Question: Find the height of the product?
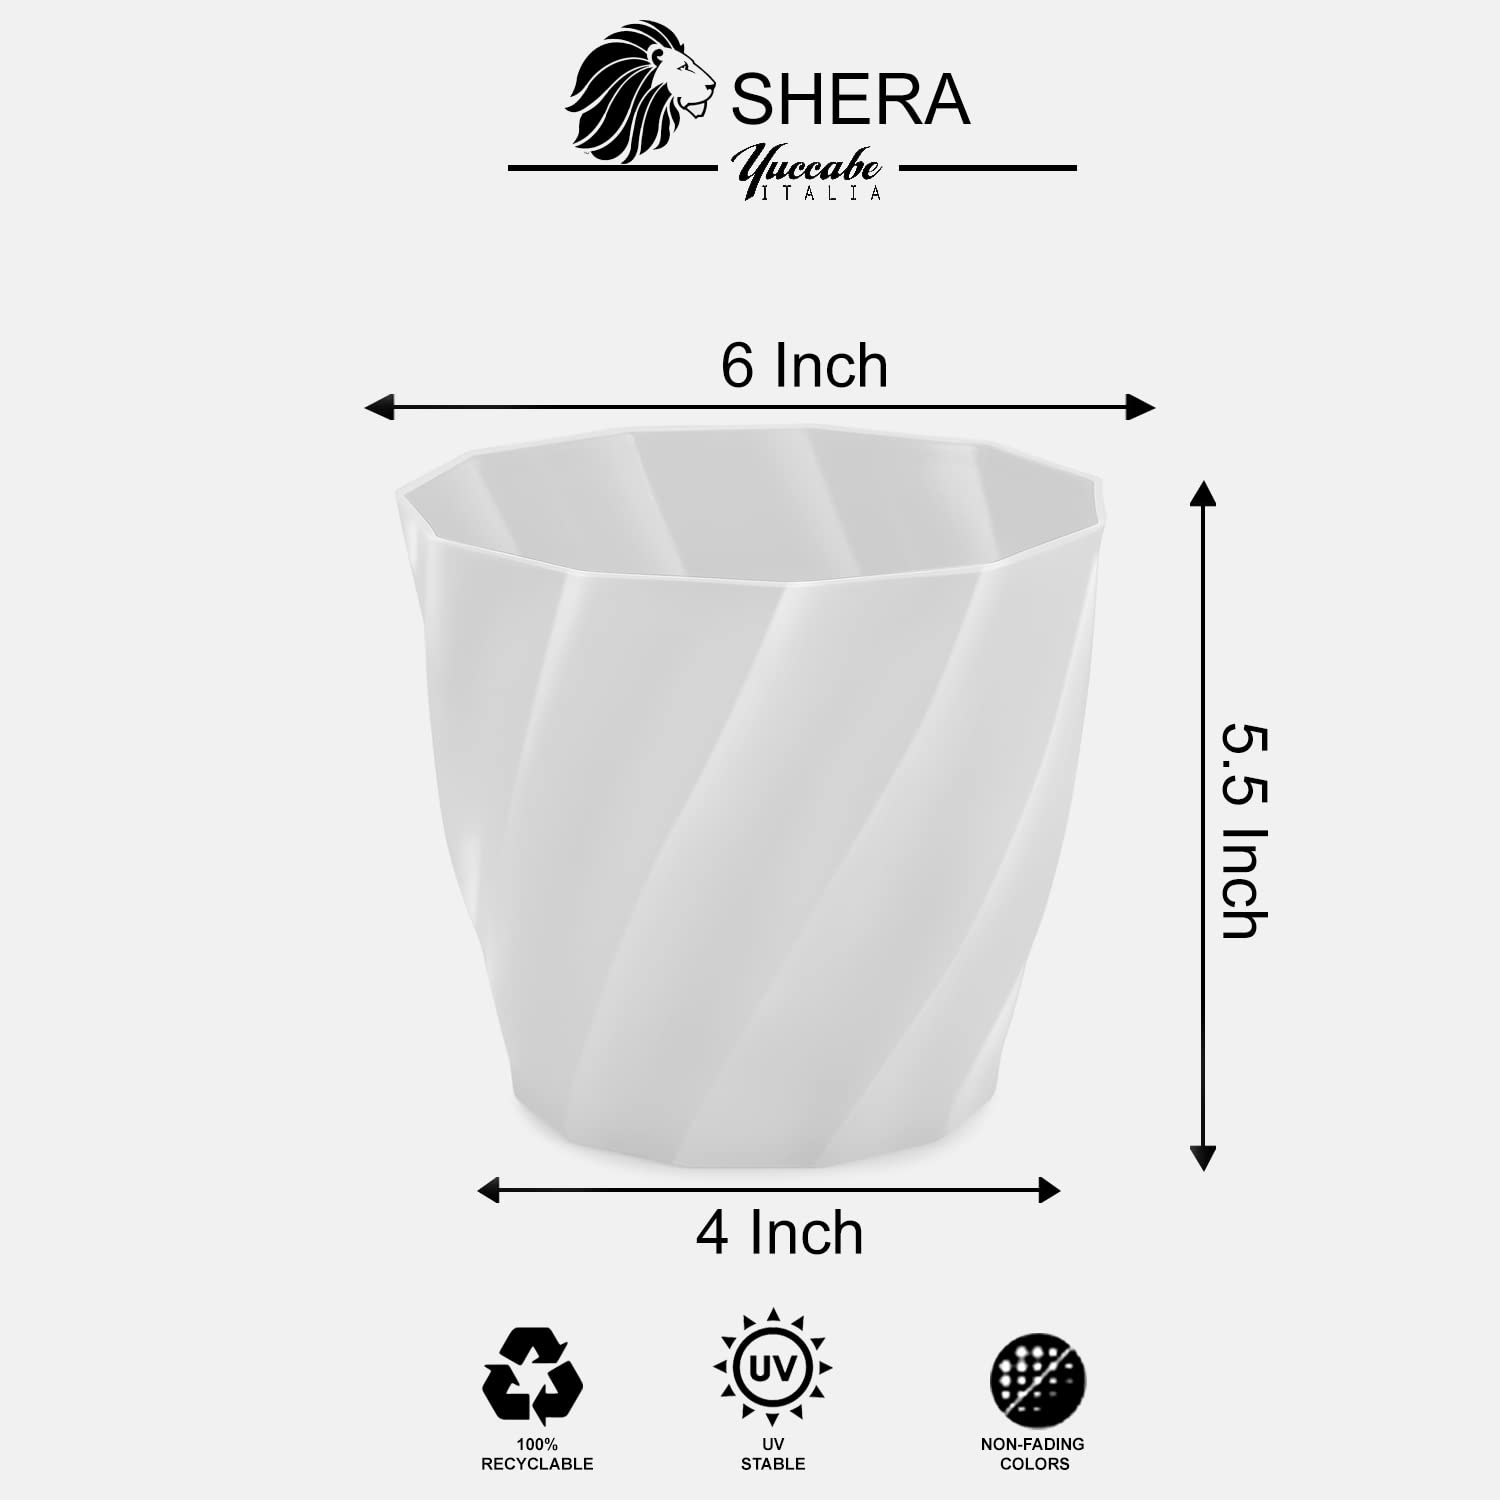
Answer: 5.5 inch